Utana Yoshida

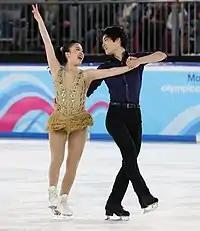
Yoshida/Nishiyama at the 2020 Winter Youth Olympics

"GP: Grand Prix; CS: Challenger Series"